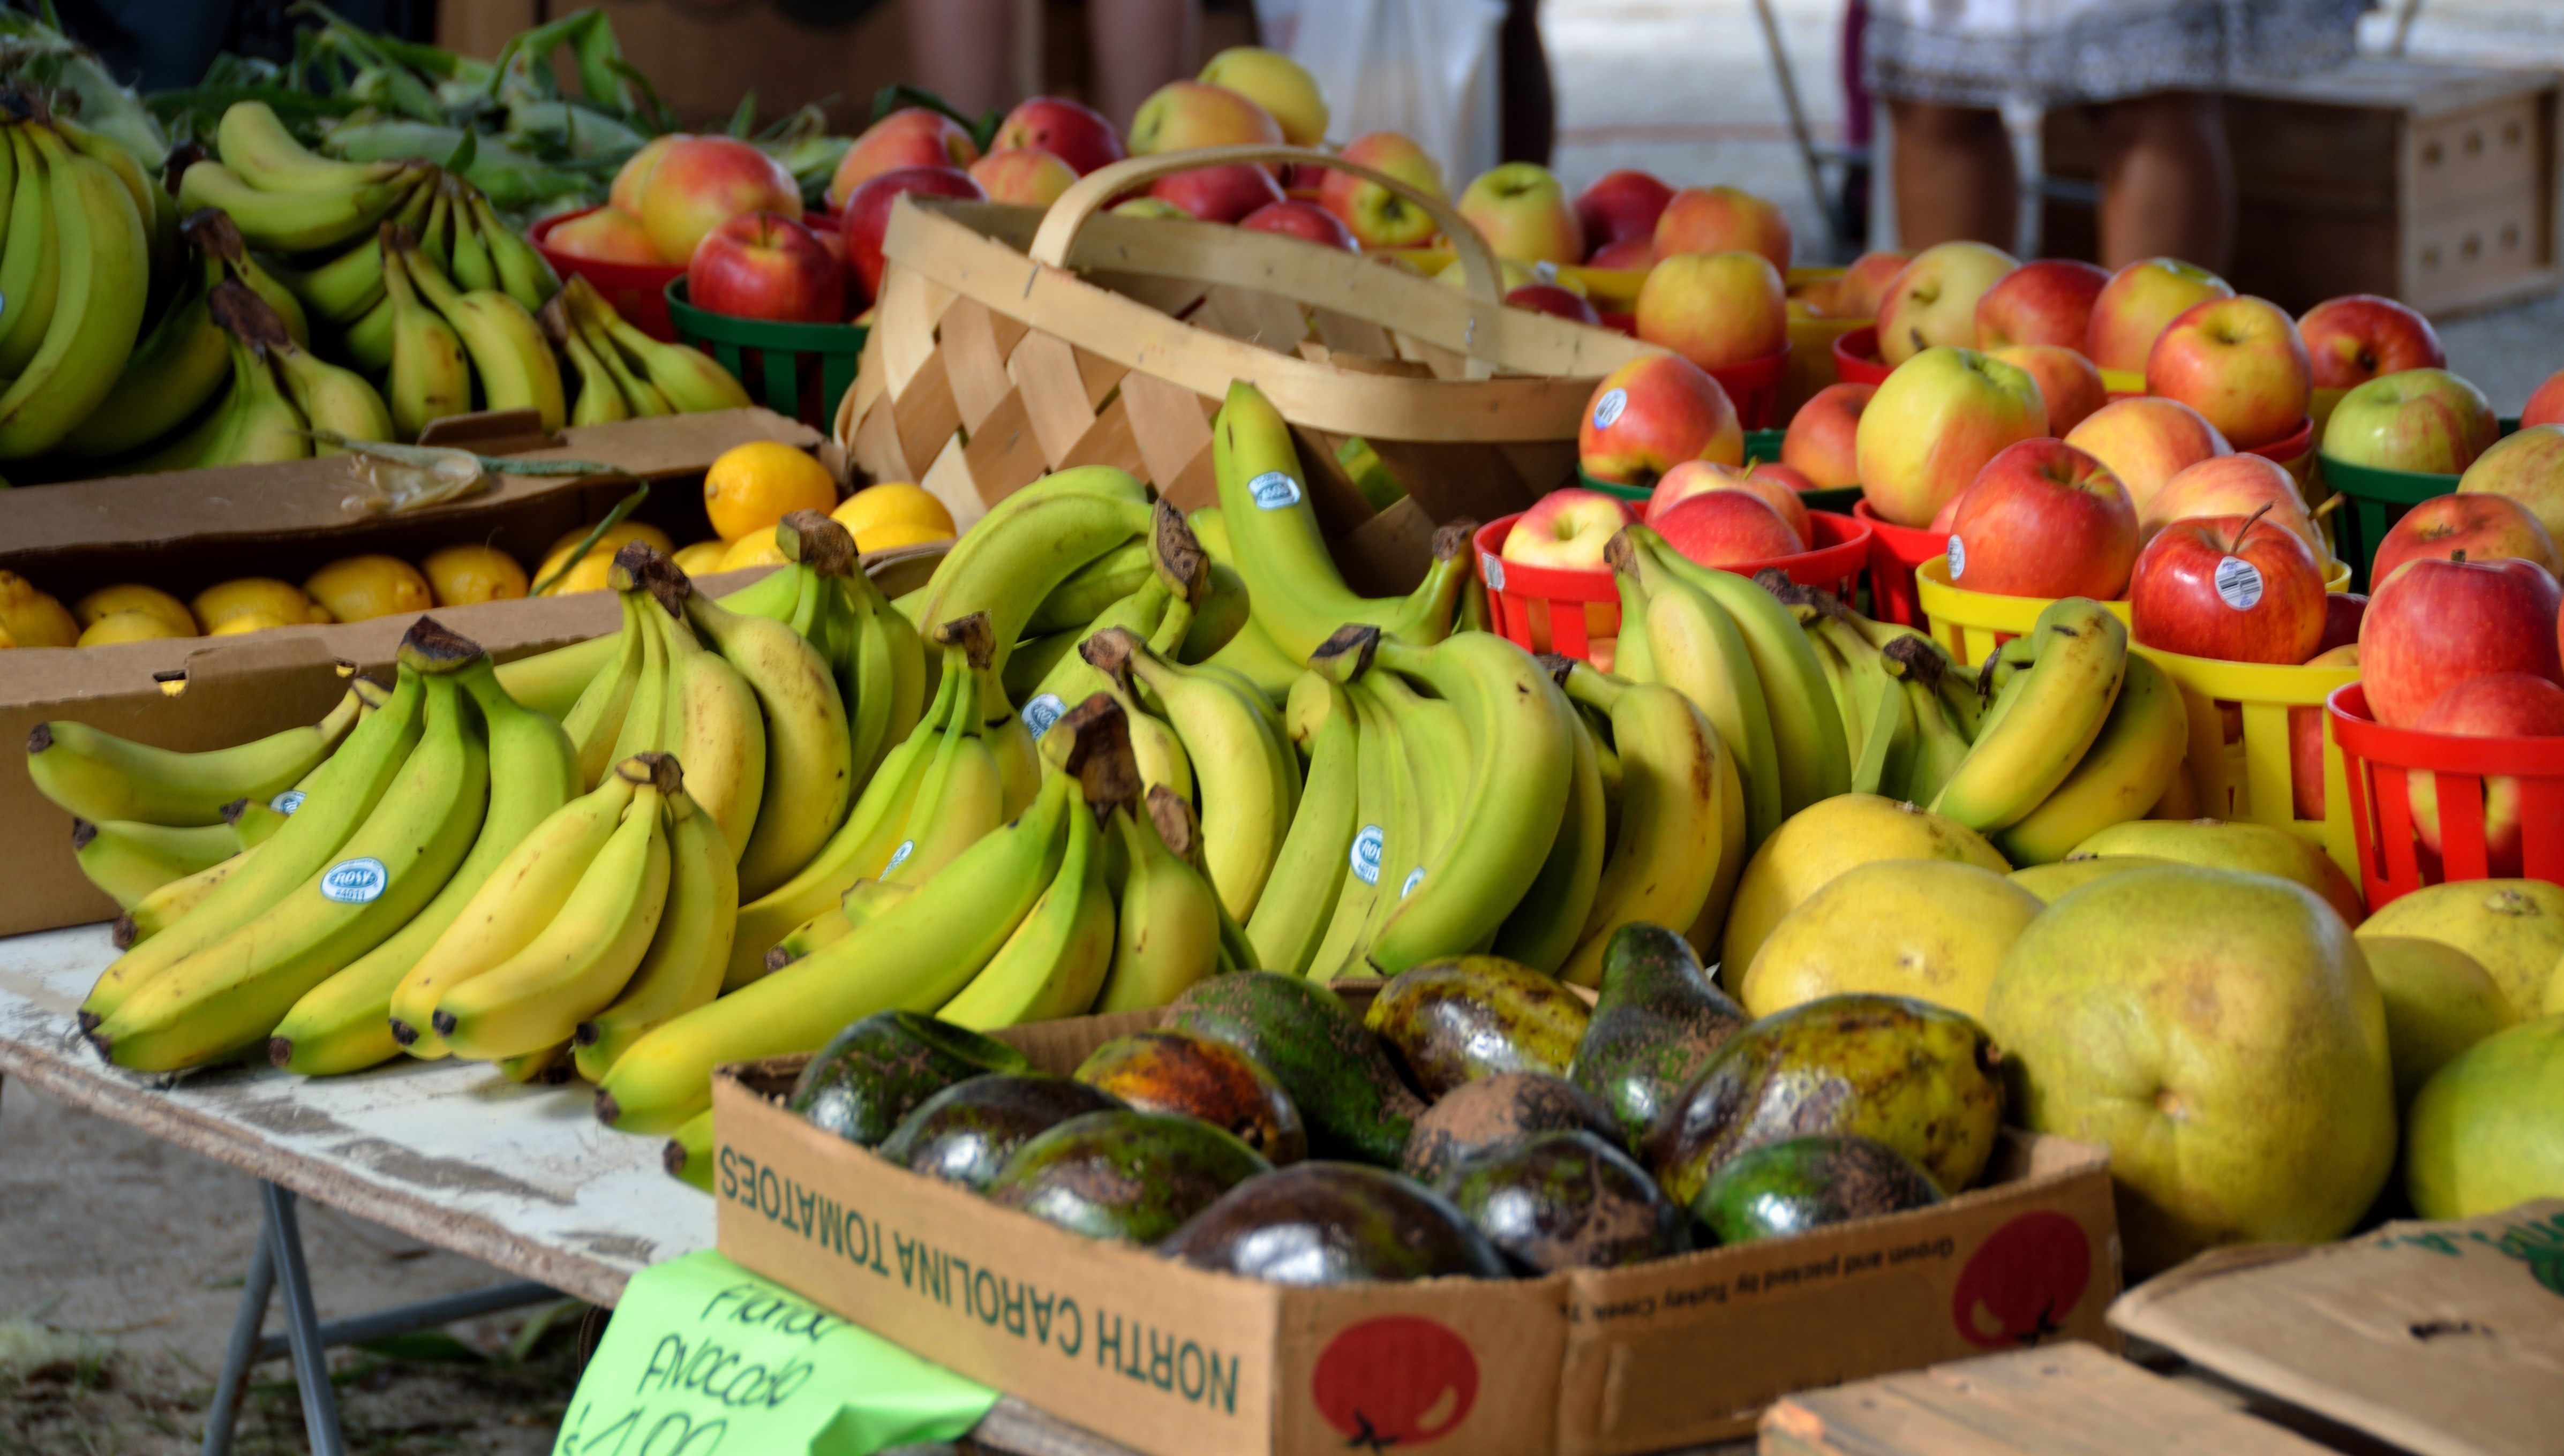
apple, plant, fruit, sweet, food, green, pepper, red, produce, vegetable, natural, fresh, market, colorful, yellow, banana, pear, juicy, healthy, lemon, tomato, public space, farmers market, fresh fruit, vitamin, nutrition, vegetables, tasty, tomatoes, vegetarian, diet, organic, flowering plant, local food, fruits and vegetables, outdoor market, land plant